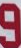
Number: 9